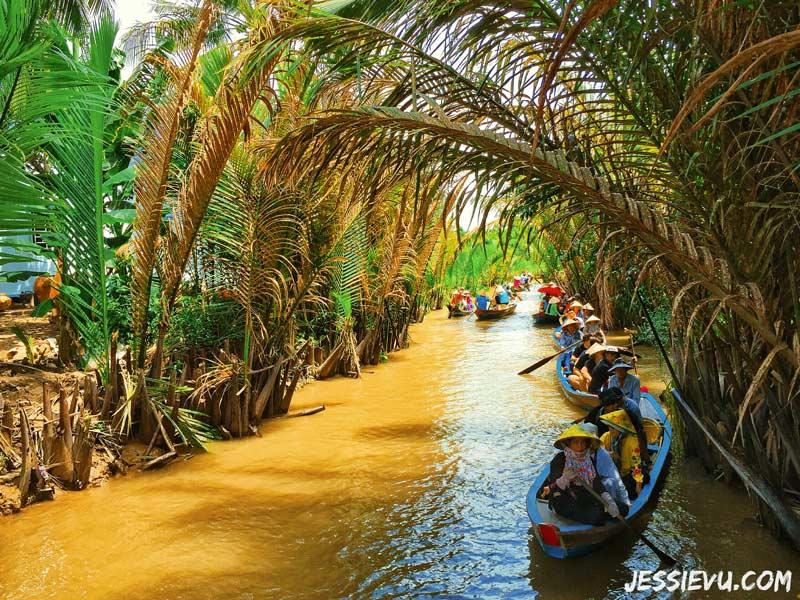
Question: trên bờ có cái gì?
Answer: trên bờ có những cây dừa nước